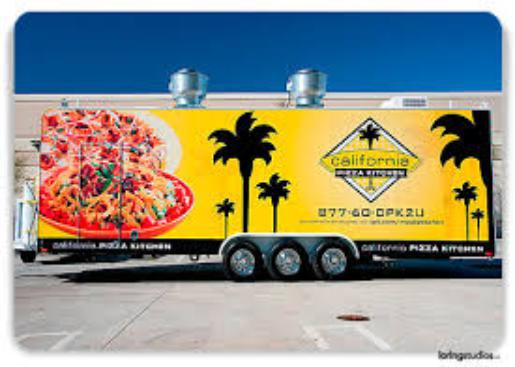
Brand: California Pizza Kitchen
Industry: Food